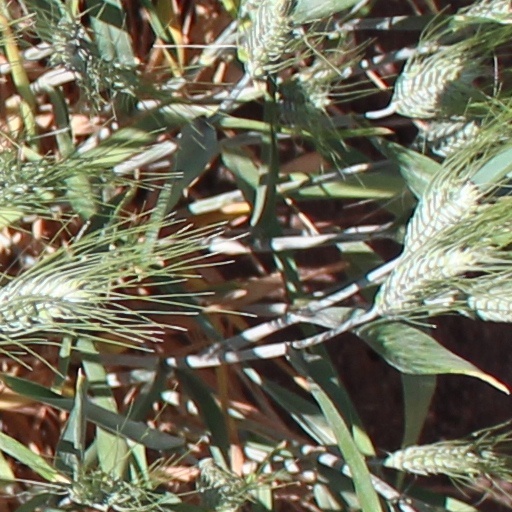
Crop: wheat